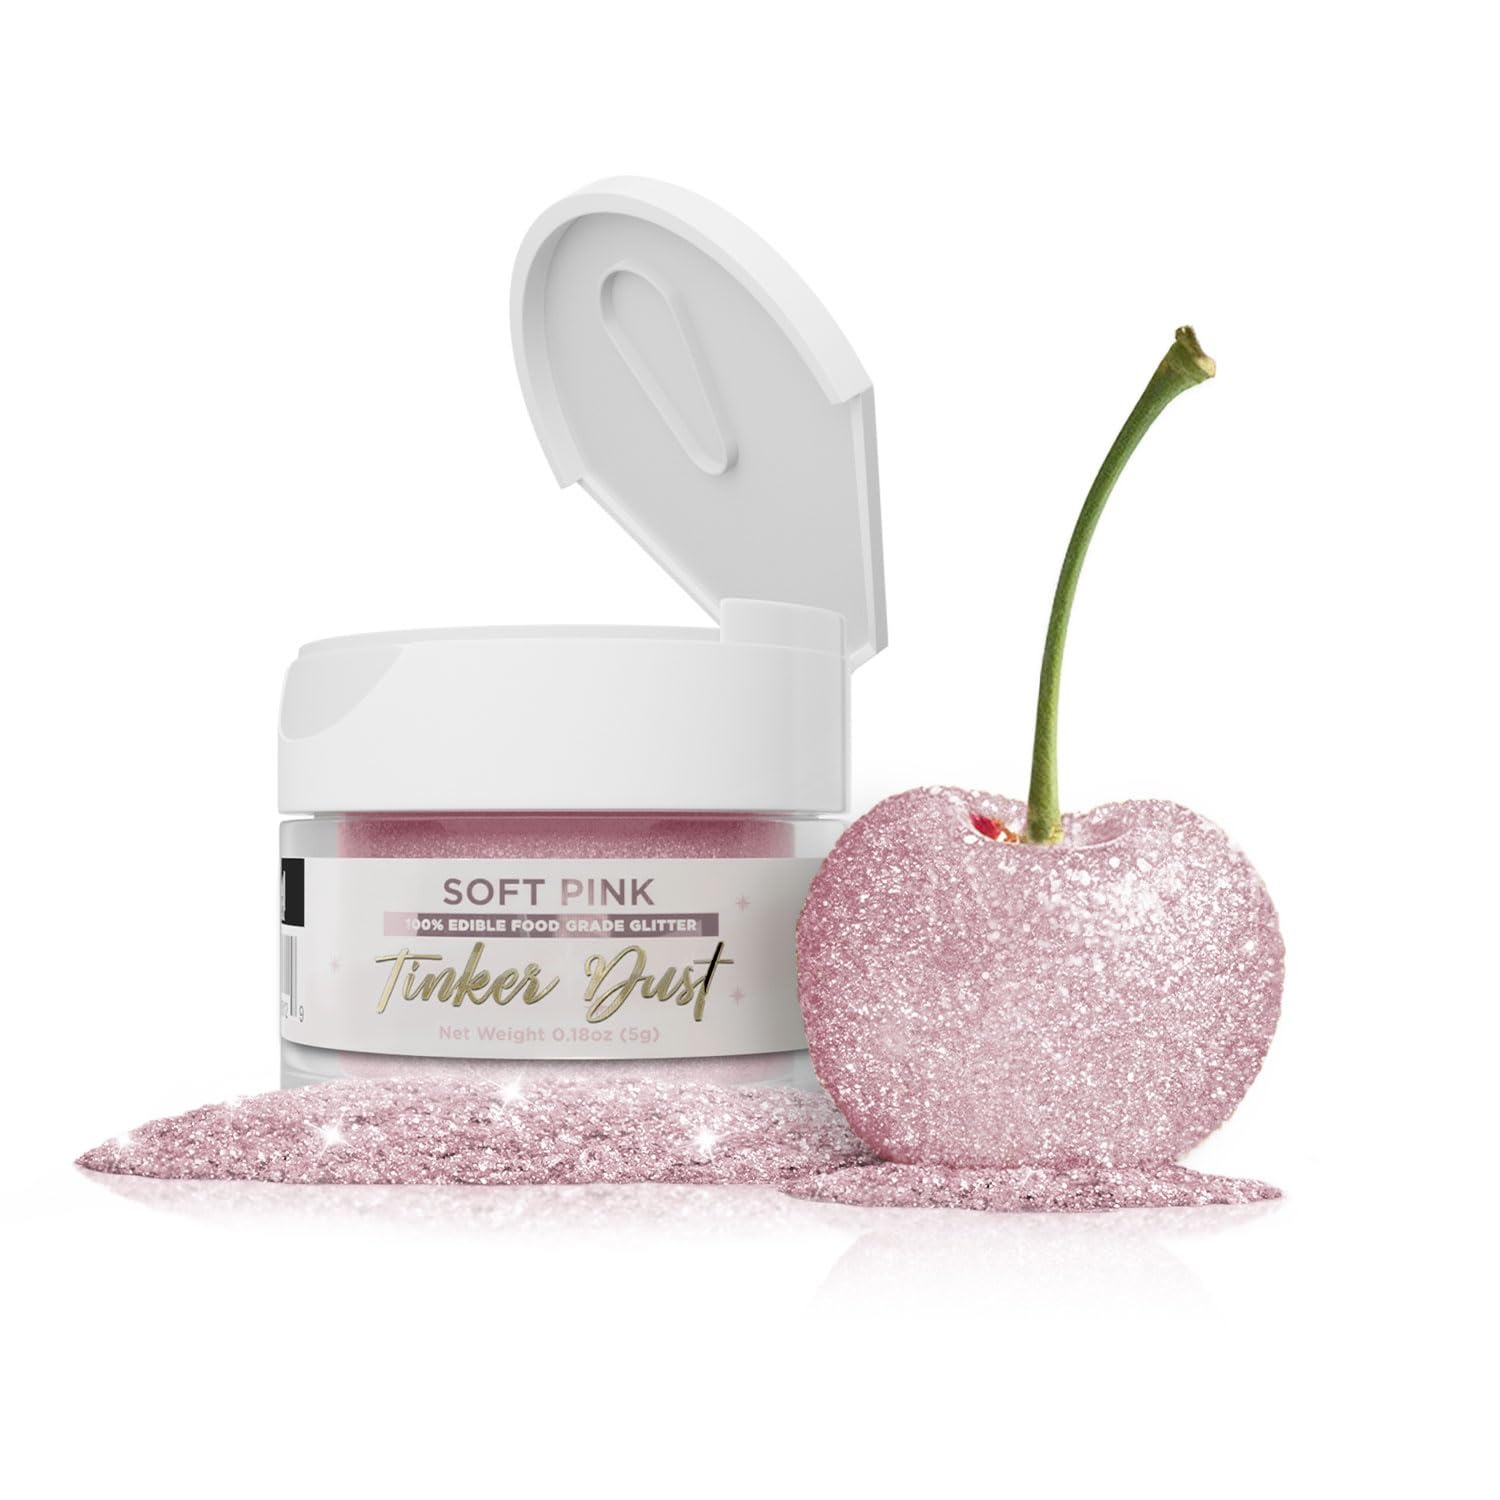
Item Name: Bakell - Soft Pink Tinker Dust (5g, 1x Jar) Edible Glitter for Food, Desserts, and Beverages!
Bullet Point 1: 💕 Dual Use: When you buy Bakell's Tinker Dust, you're getting two products for the price of one! Tinker Dust (except certain golds) can be used as both a cake decorating dust and a beverage garnish! Add it to your favorite cocktail or soft drink to create a silky, shimmering effect that swirls your beverage to life!
Bullet Point 2: 👀 Our Tinker Dusts come in over 40 colors, ensuring you’ll find the perfect hue for cakes and vegan paint applications for any occasion.
Bullet Point 3: 🎂 🍸 Perfect for professional bakers, home cooks, and mixologists, Tinker Dust seamlessly infuses an enchanting sparkle into your confections and beverages.
Bullet Point 4: 🛡️ Bakell prioritizes your health by carefully selecting the highest quality ingredients, to create the safest and best product on the market. Our Tinker Dust is also gluten free, dairy free, GMO free and vegan.
Bullet Point 5: 🌿 We are the only edible glitter company whose products are made in the USA at SQF III, GMP, Halal, & Kosher certified facilities, & are nut free, gluten free, & vegan.
Bullet Point 6: 🎉 Perfect for gender reveal parties, holidays, birthdays, weddings, graduations, cakes, cocktails, mocktails, cookies, desserts, beer, garnishes, juice, teas, lemonade, coffee, & even crafts!
Bullet Point 7: 🎯 The convenient flip-cap design provides ease and precision of Tinker Dust for your confections and drinks.
Bullet Point 8: 🎯 The convenient flip-cap design provides ease and precision of Tinker Dust for your confections and drinks.
Product Description: Soft Pink Tinker Dust is a beautiful, food grade edible glitter made with larger particles than Luster Dust to give it that “glitter look!" Perfect for cake decorating, cupcakes, cookies, fruit and even beverages! The convenient flip-cap jar design ensures precise application to your culinary creations. This Tinker Dust is vegan, dairy free, nut free and GMO free. Whether you're a professional baker, a passionate home cook, or a mixologist, Tinker Dust is a seamless way to infuse a sparkle into your edible creations, adding a visually appealing touch to every treat.
Value: 0.175
Unit: Ounce

Price: 9.98